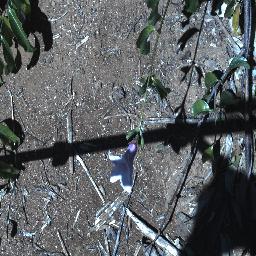
Label: rubber_vine